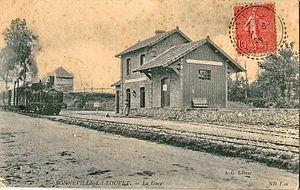
Carte postale ancienne éditée par ND Phot et A. G. Editeur
Le chemin de fer de Cormeilles à Glos-Montfort et extensions est un ensemble de trois lignes de chemin de fer secondaire à voie métrique concédé par le département de l'Eure à la Compagnie des Chemins de Fer de Cormeilles à Glos-Montfort et extensions et qui a fonctionné entre 1902 et 1946 dans le département de l'Eure, et, pour une petite part, dans celui du Calvados.